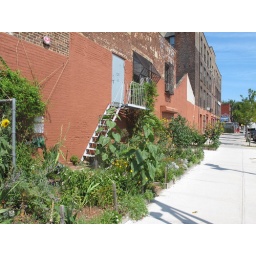
my favourite street garden, right near the union street bridge over the gowanus